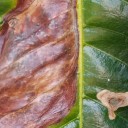
Label: Phoma